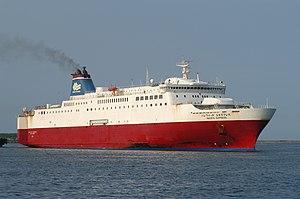
Marine Express était une compagnie de navigation maritime japonaise. Fondée à Tokyo en 1964 sous le nom de Nippon Car Ferry, elle débute ses activités en avril 1965 dans le transport de passagers et de véhicules dans la baie de Tokyo. À partir des années 1970, la compagnie ouvre ses premières lignes vers l'île de Kyūshū depuis Tokyo puis la région du Kansai et se constitue une performante flotte de car-ferries. Ceci n'empêchera pas l'armateur de se retrouver en difficultés financières à la fin des années 1980, entraînant son rachat, en 1990, par la société Seacom et son changement de nom en Seacom Ferry. Les relations avec son nouveau propriétaire seront toutefois stoppées en 1992, entraînant une nouvelle fois l'acquisition de la compagnie, cette fois-ci par un fonds d'investissement de la banque japonaise LTCB. C'est à cette occasion que la société prend le nom de Marine Express. Après une décennie marquée par un regain de croissance pour la compagnie, celle-ci sera frappée de plein fouet par la hausse du prix du carburant au début des années 2000. L'entreprise cesse définitivement ses activités le 15 juin 2005.
Le Baja Star est un ferry rapide de la compagnie mexicaine Baja Ferries. Construit en 1992 par les chantiers Mitsubishi Heavy Industries de Shimonoseki pour la compagnie japonaise Marine Express sous le nom de Pacific Express, il effectuait à l'origine les liaisons entre Honshū et Kyūshū. Désarmé en 2005 à la suite de la faillite de Marine Express, il est racheté par la société sud-coréenne C&Cruise qui le fait naviguer entre la Corée du Sud et la Chine sous le nom de KC Rainbow. Vendu en 2010 à la société Grand Ferry, il est rebaptisé Seco Maru et est affecté entre la Corée du Sud et le Japon. Revendu en 2013 à l'armateur chinois Rizhao Haitong Ferry, il prend le nom de Ri Zhao Dong Fang et retrouve les lignes entre la Chine et la Corée du Sud qu'il desservait sous pavillon coréen. Propriété de la compagnie mexicaine Baja Ferries depuis 2016, il est renommé Baja Star. Après avoir fait office de navire de réserve, il entre finalement en service régulier dans le golfe de Californie en décembre 2019.